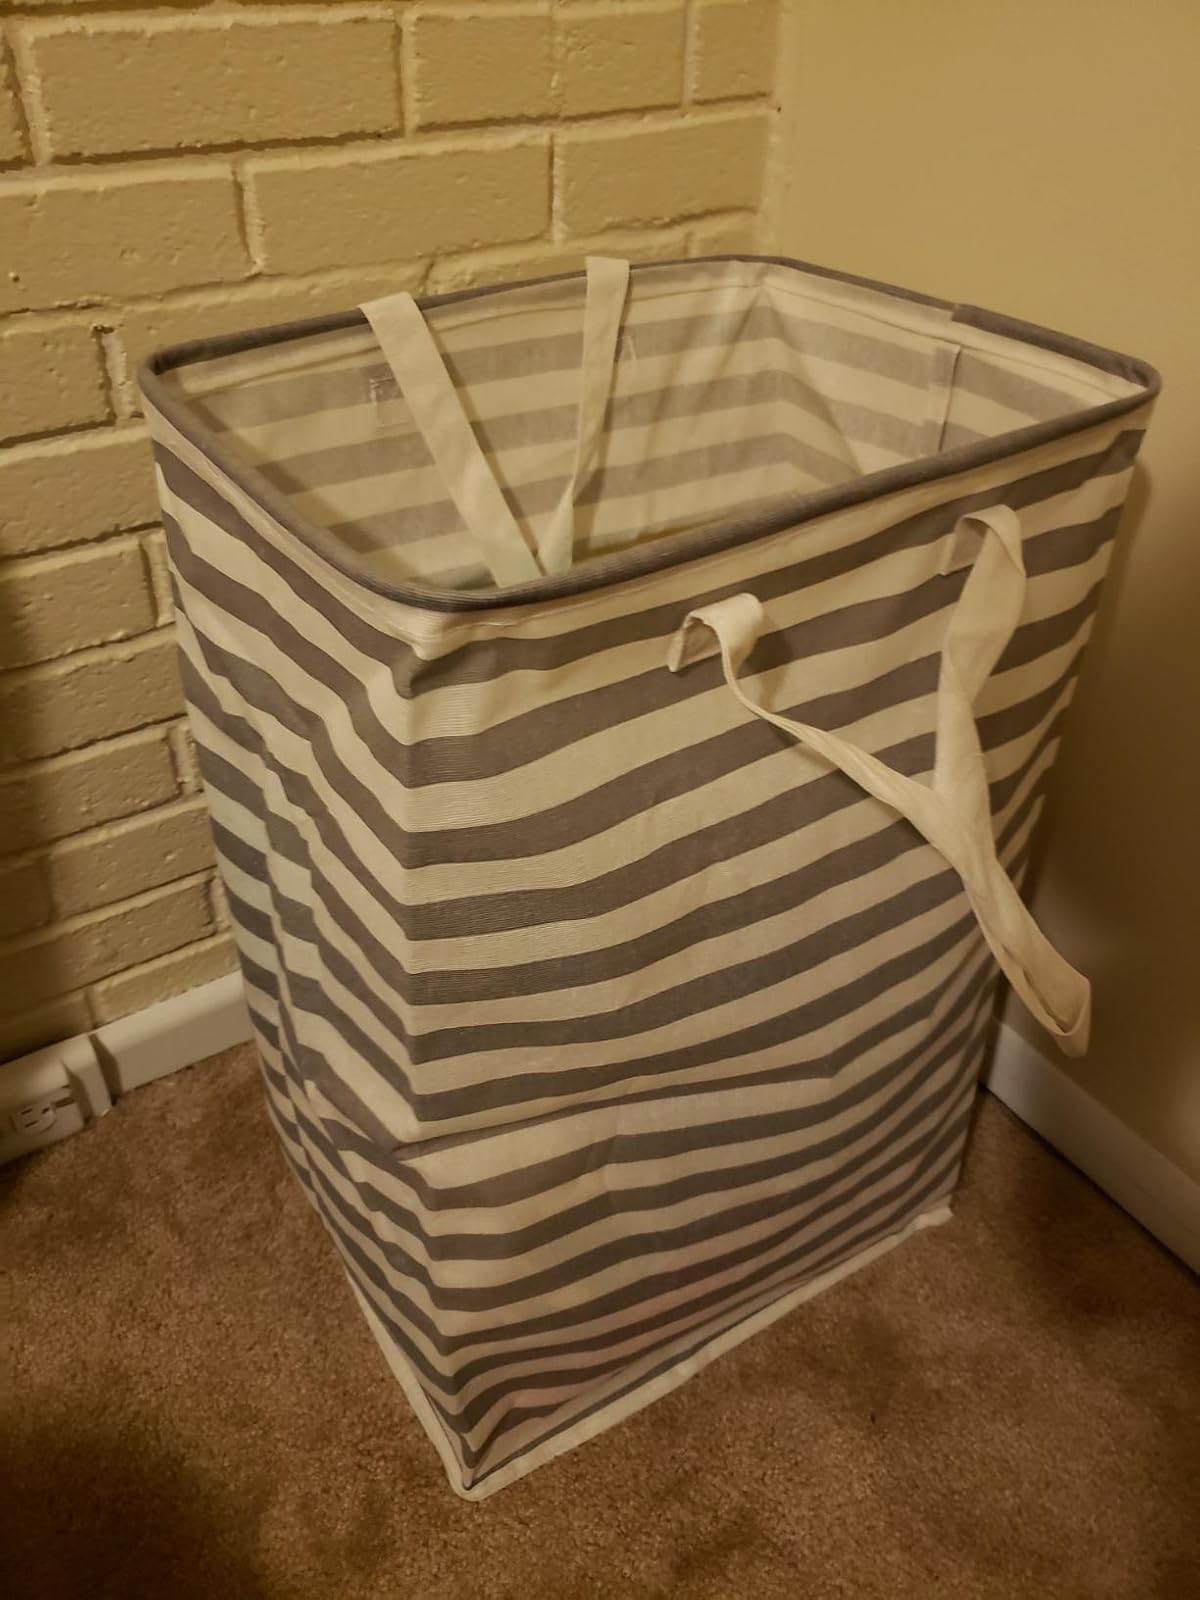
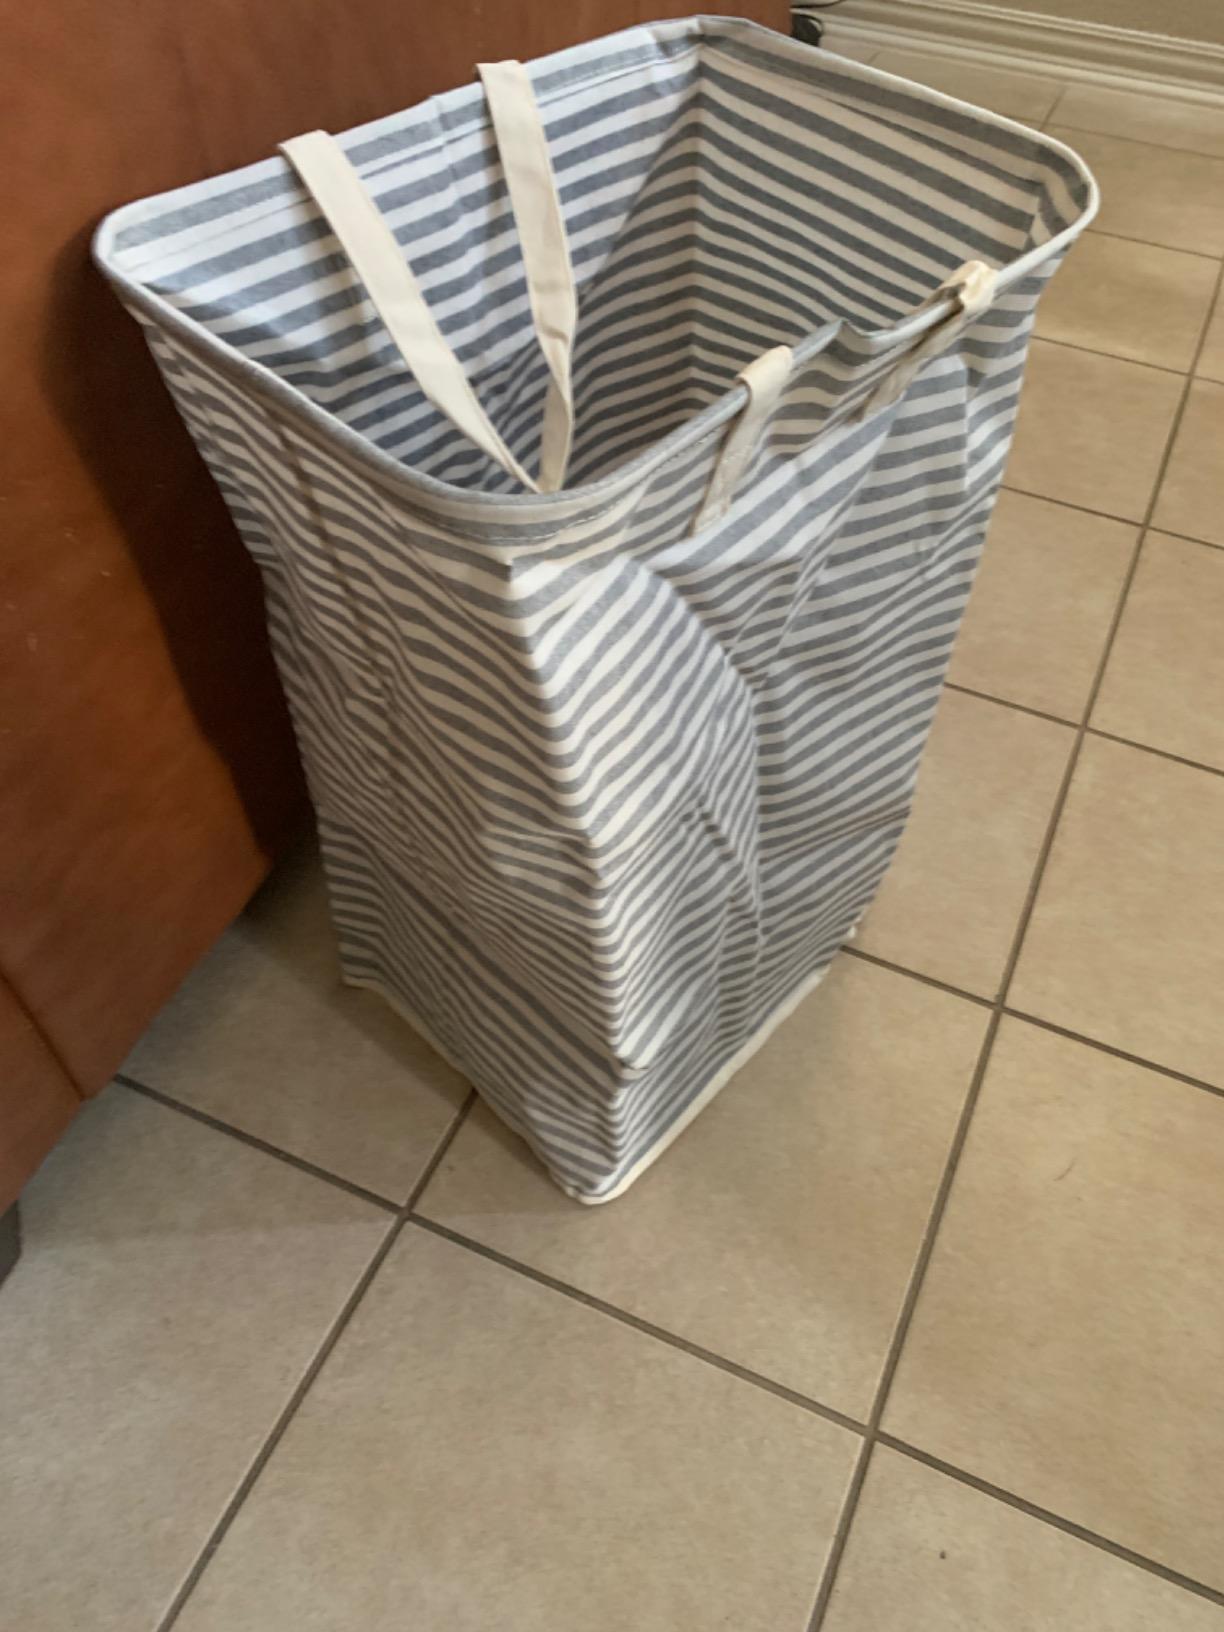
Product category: items_hamper
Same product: no